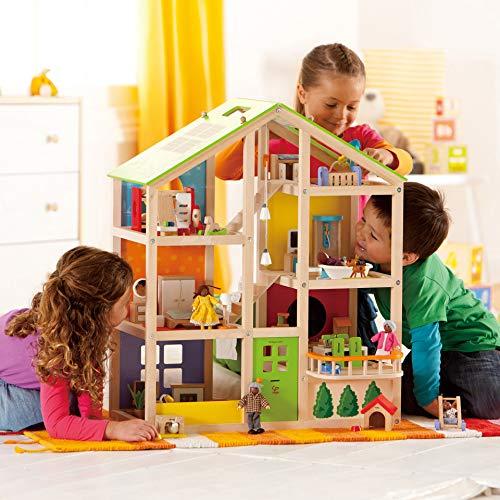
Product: All Seasons Kids Wooden Dollhouse by Hape | Award Winning 3 Story Dolls House Toy with Furniture, Accessories, Movable Stairs and Reversible Season Theme
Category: Toys & Games | Dolls & Accessories | Dollhouses
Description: DURABILITY: This kids wooden dolls house has solid wood construction and has a child safe paint finish.
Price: $124.99
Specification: ProductDimensions:23.6x11.8x28.9inches|ItemWeight:14.11pounds|ShippingWeight:18.96pounds(Viewshippingratesandpolicies)|DomesticShipping:ItemcanbeshippedwithinU.S.|InternationalShipping:ThisitemcanbeshippedtoselectcountriesoutsideoftheU.S.LearnMore|ShippingAdvisory:Thisitemmustbeshippedseparatelyfromotheritemsinyourorder.Additionalshippingchargeswillnotapply.|ASIN:B005QZLBXO|Californiaresidents:ClickhereforProposition65warning|Itemmodelnumber:E3401B|Manufacturerrecommendedage:3yearsandup|Discontinuedbymanufacturer:Yes